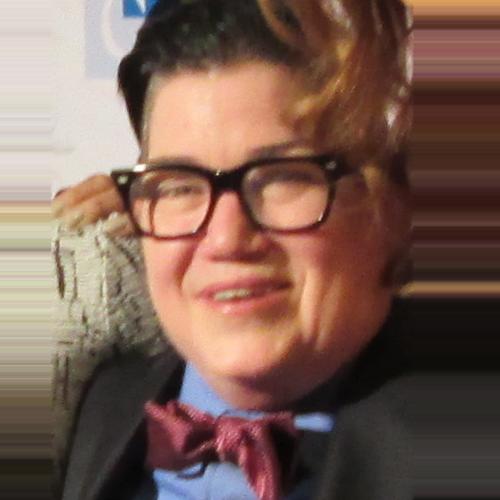
Age: 54